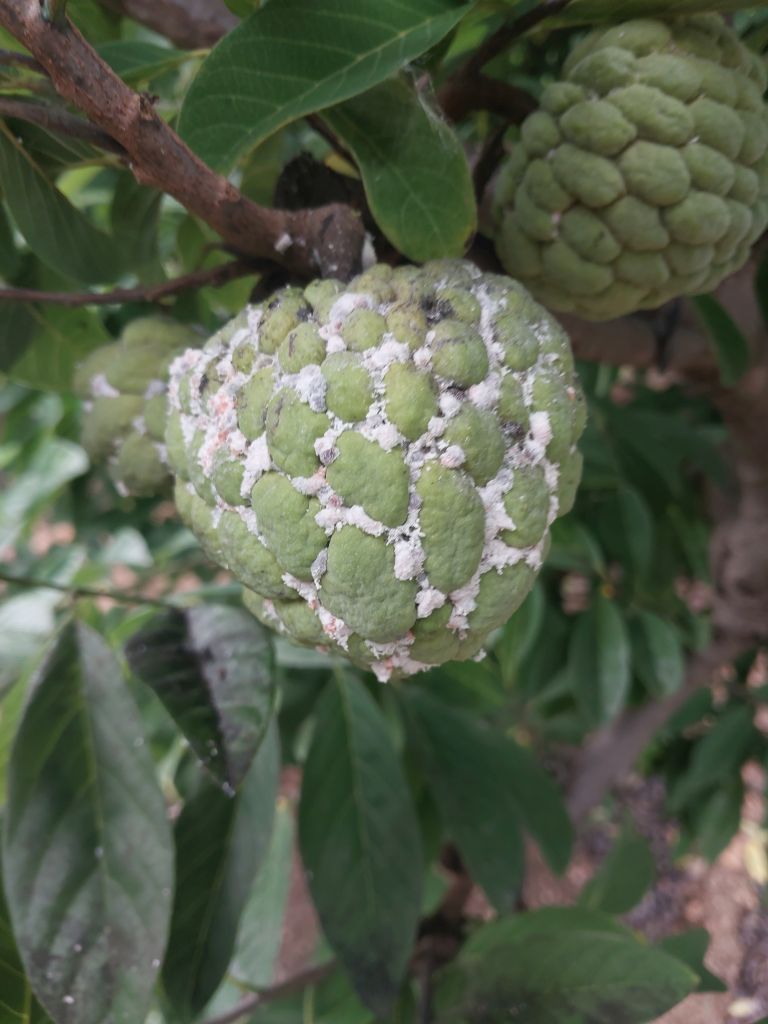
Disease label: Mealy Bug